Amatitlán Department

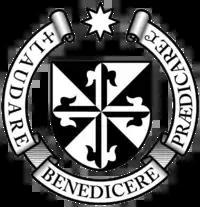
Order of Preachers coat of arms.

After the conquest, the Spanish crown focused on the Catholic indoctrination of the natives. Human settlements founded by royal missionaries in the New World were called "Indian doctrines" or simply "doctrines". Originally, friars had only temporary missions: teach the Catholic faith to the natives, and then transfer the settlements to secular parishes, just like the ones that existed in Spain at the time; the friars were supposed to teach Spanish and Catholicism to the natives. And when the natives were ready, they could start living in parishes and contribute with mandatory tithing, just like the people in Spain.